Lunatic asylum

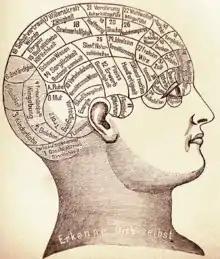
William A. F. Browne was an influential reformer of the lunatic asylum in the mid-19thcentury, and an advocate of the new 'science' of phrenology.

William Tuke led the development of a radical new type of institution in Northern England, following the death of a fellow Quaker in a local asylum in 1790. In 1796, with the help of fellow Quakers and others, he founded the York Retreat, where eventually about 30 patients lived as part of a small community in a quiet country house and engaged in a combination of rest, talk, and manual work. Rejecting medical theories and techniques, the efforts of the York Retreat centred around minimising restraints and cultivating rationality and moral strength.